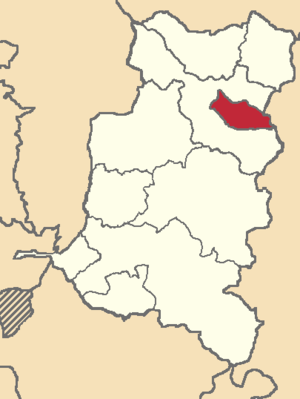
Chambo est un canton d'Équateur situé dans la province de Chimborazo.